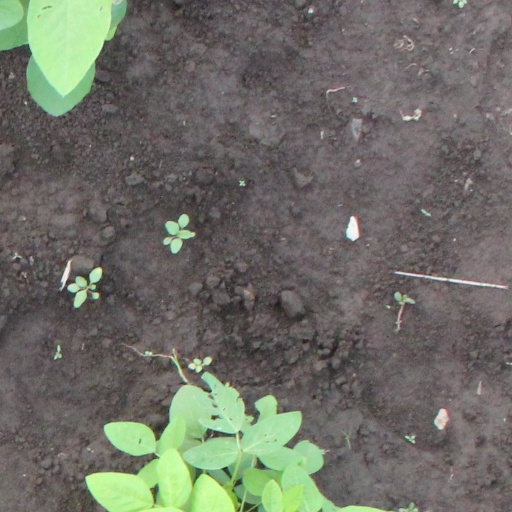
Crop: soybean